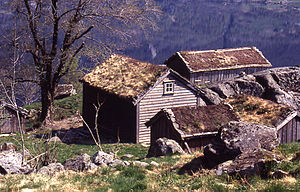
Røynevarden
Røynevarden